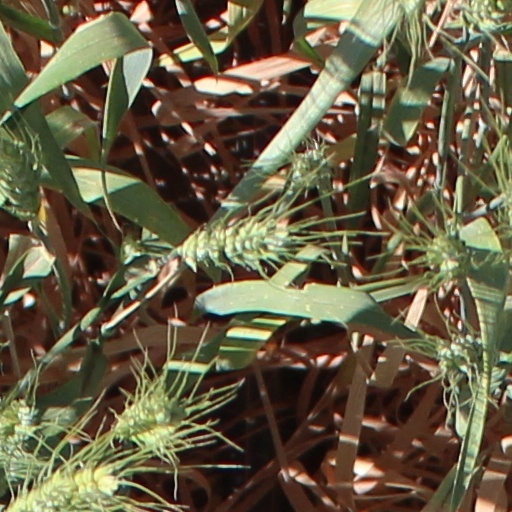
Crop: wheat